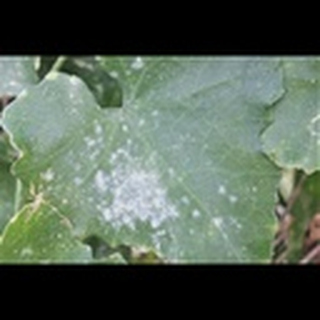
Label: cotton_powdery_mildew